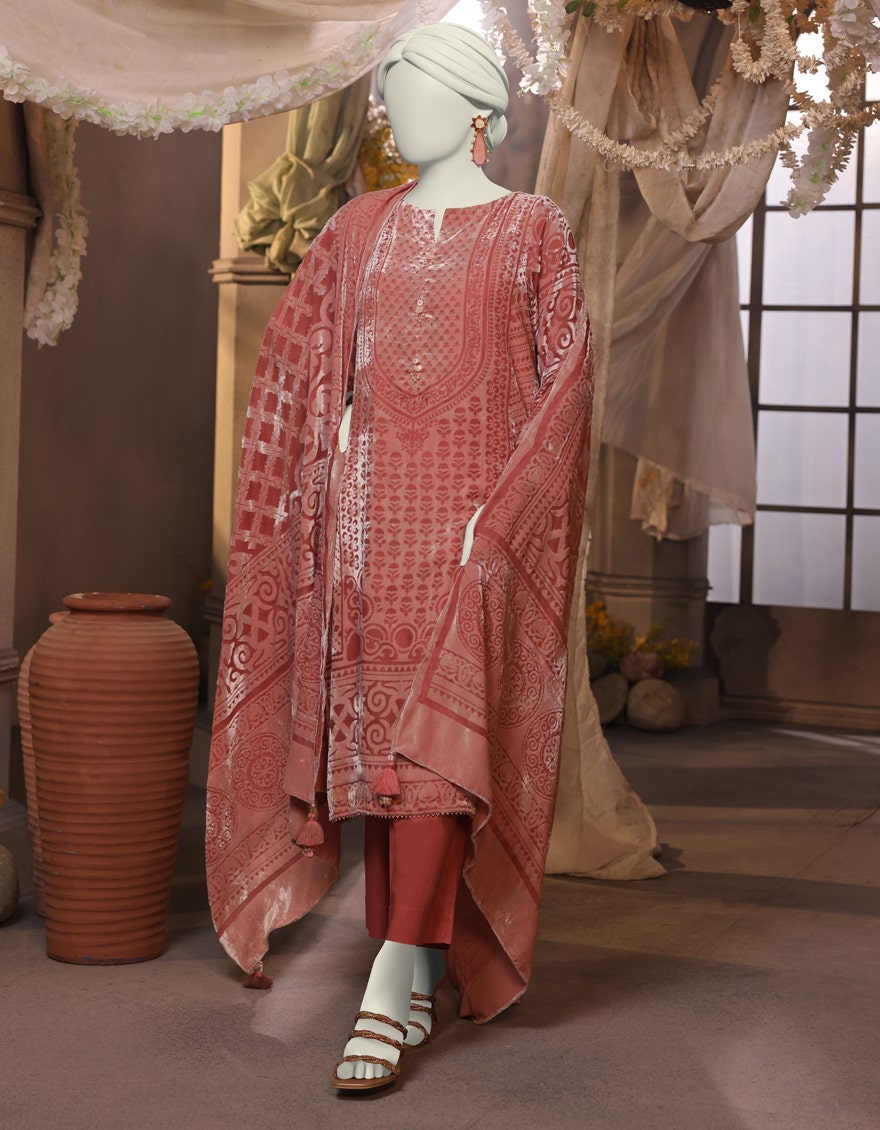
red multi embroidered salwar suit